Jean-Baptiste Chappe d'Auteroche

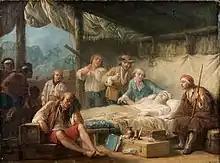
"The Death of Jean Chappe"

For the transit of Venus on 3 June 1769, Chappe's destination was the Mission of San José del Cabo at the tip of the Baja California peninsula in modern-day Mexico. The journey and observation were uneventful. However, as the expedition was packing to return, an outbreak of fever (possibly yellow fever) hit the area. Chappe stayed to tend the sick, but was infected and died on 1 August. Only one member of the expedition made it back to Paris alive with Chappe's observations and notes. Chappe's account of his journey ("Voyage en Californie, pour l'observation du passage de Vénus sur le disque du soleil") was published posthumously by his colleague César Cassini de Thury. The manuscript is kept at the Library of Paris Observatory and available online.